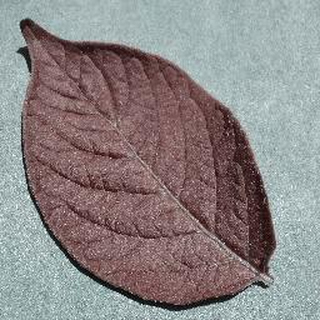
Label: healthy_potato